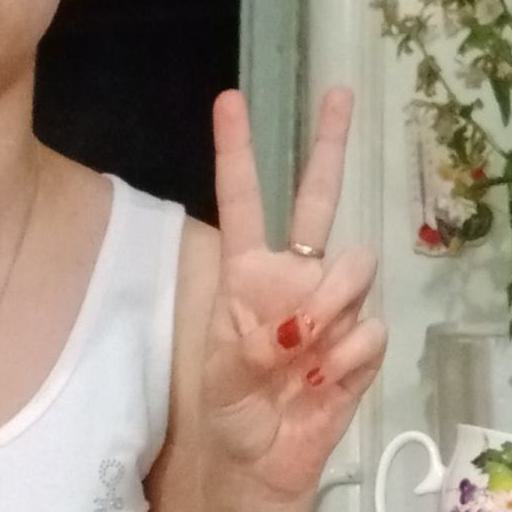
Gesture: peace